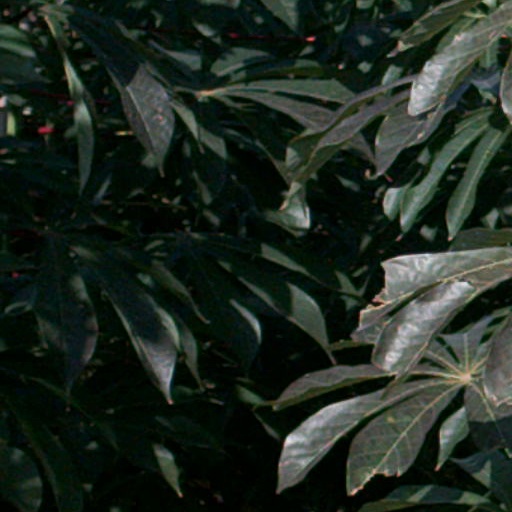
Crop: cassava